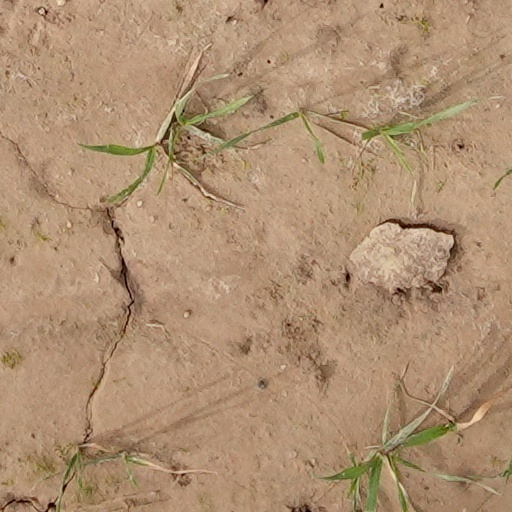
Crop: wheat